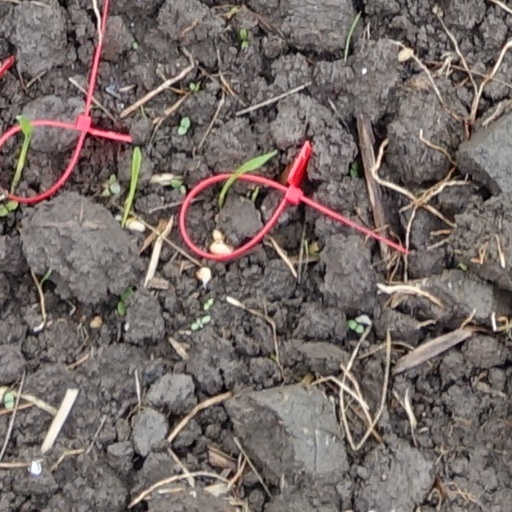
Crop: wheat